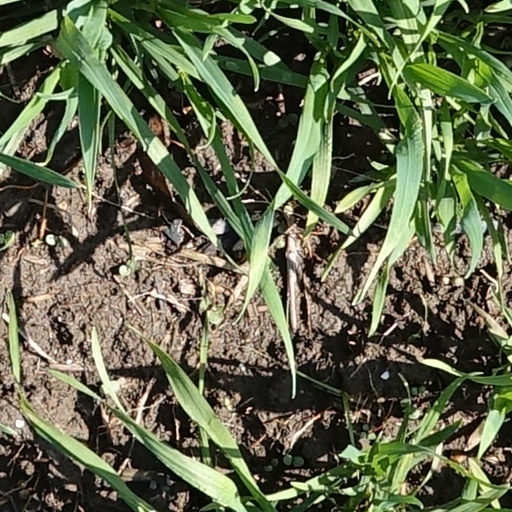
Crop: wheat